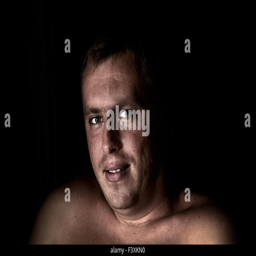
portrait of a young man in the style of low - key